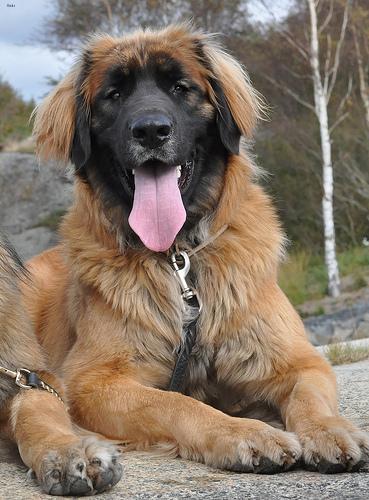
Breed: leonberger